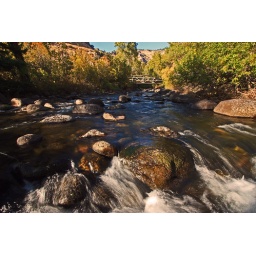
The old steel bridge over Ten Sleep Creek at the fish hatchery.